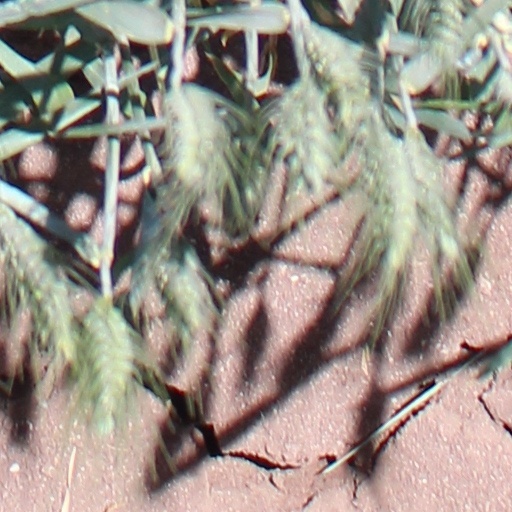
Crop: wheat